List of York City F.C. players

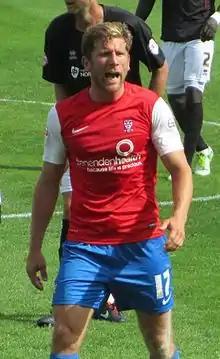
York City received a club record transfer fee of £950,000 when Richard Cresswell signed for Sheffield Wednesday in 1999.

York City Football Club is a professional association football club based in York, North Yorkshire, England. Formed in May 1922, the club failed to be elected to the Football League for the 1922–23 season, but succeeded in gaining admission to the Midland League. After seven seasons of competing in the Midland League, the club was elected to play in the Football League ahead of 1929–30. After 75 years of Football League membership, York were relegated to the Football Conference in 2004. This is where the club remained for eight years before promotion back to the Football League was achieved with victory in the 2012 Conference Premier play-off final. However, York were relegated to the National League four years later.